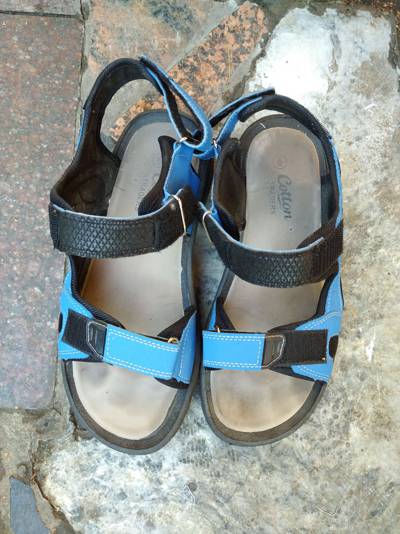
Waste category: shoes